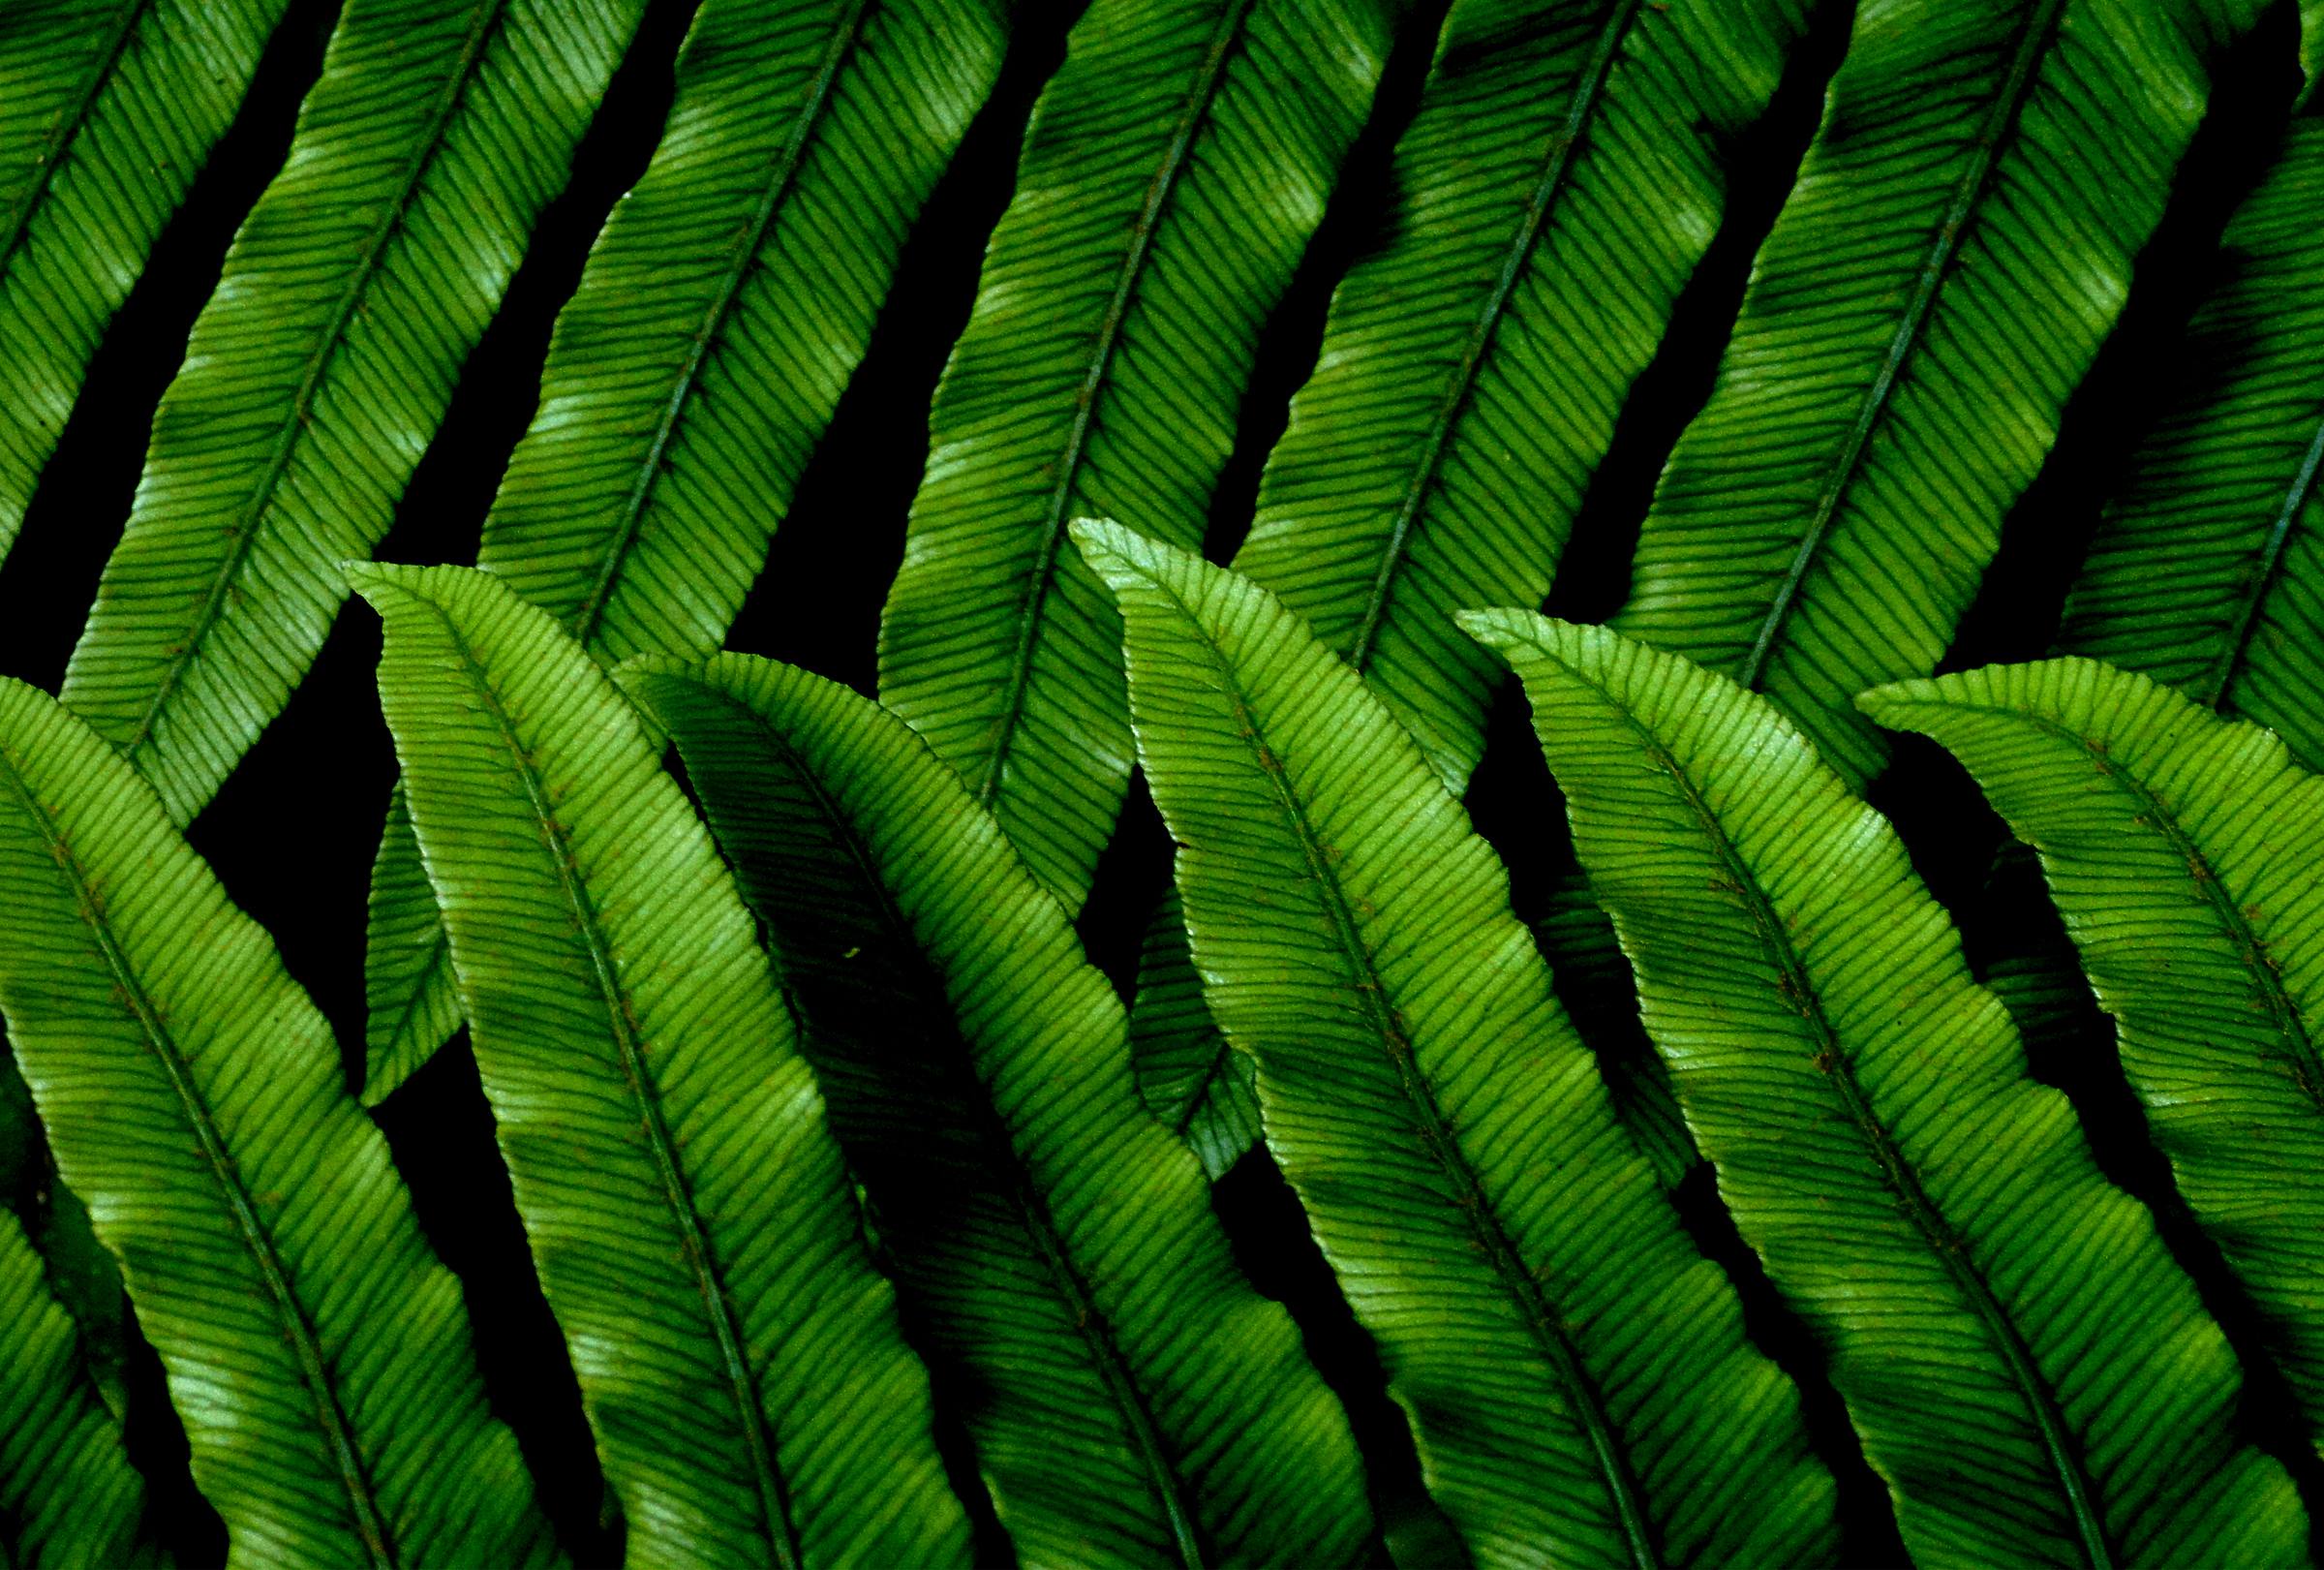
green, leaf, vegetation, terrestrial plant, plant, vascular plant, fern, botany, pattern, ferns and horsetails, banana leaf, plantation, flower, ostrich fern